Tense (artwork)

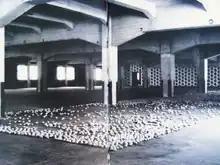
Installation view of "Tense" on display in 1990.

Tense is the title of an art installation made by Turner Prize nominee Anya Gallaccio in 1990. The work consists of printed rolls of wallpaper featuring an orange motif, "the paper was pasted on the walls, and on the floor Gallaccio made an oblong 'carpet' comprising one ton of Valencia oranges which gradually decayed over the duration of the show."